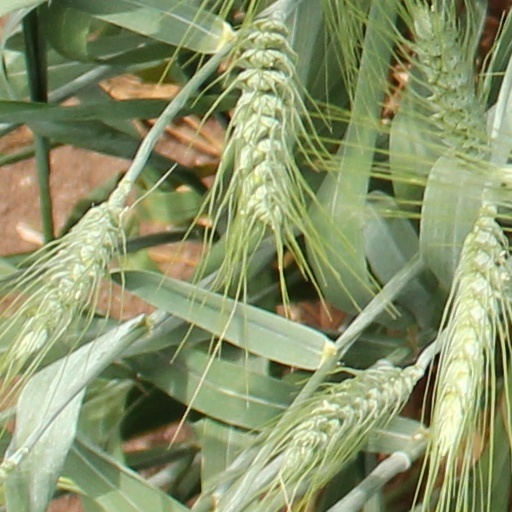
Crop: wheat